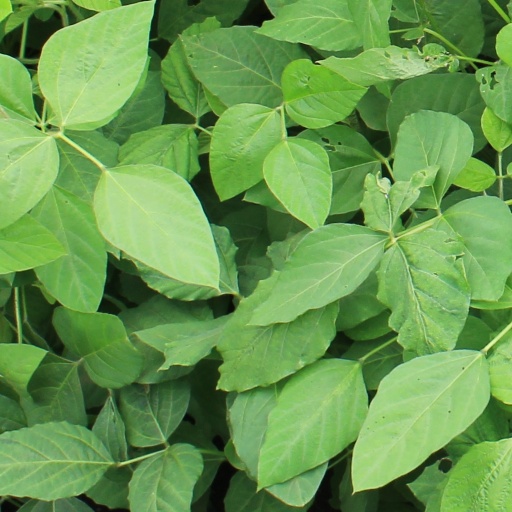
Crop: soybean